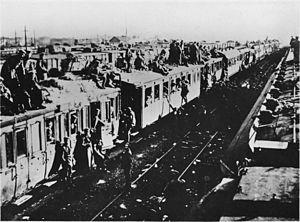
La démobilisation à la fin de la Première Guerre mondiale, chaotique en Allemagne, en Autriche-Hongrie et en Russie où les anciens combattants sont rentrés par leurs propres moyens, s’est effectuée de manière organisée dans les armées des États vainqueurs. Dans les forces armées française et britannique, la longueur des opérations, qui se sont étalées sur plus d’une année, a suscité le mécontentement de soldats restés sous les drapeaux depuis plusieurs années.